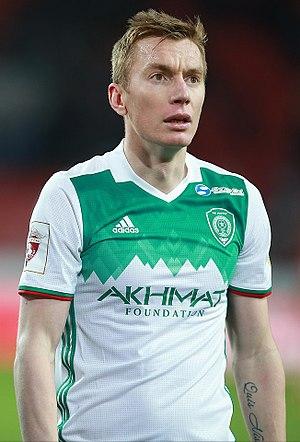
Andreï Sergueïevitch Semionov, né le 24 mars 1989 à Moscou, est un footballeur russe. Il joue au poste de défenseur dans l'équipe de Russie.